Grace Memorial Episcopal Church (Wabasha, Minnesota)

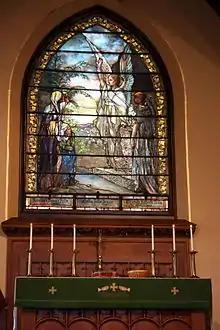
The altar and chancel window

The building is characterized by several stained glass windows in Gothic framing, flanked by stone buttresses. The largest such window is on the northwest wall, but the chancel window at the southeast, entitled "Three Marys at the Tomb", was designed by Tiffany Studios. It depicts the Virgin Mary, and Mary Magdalene at the tomb on Easter morning. The window cost $3000.